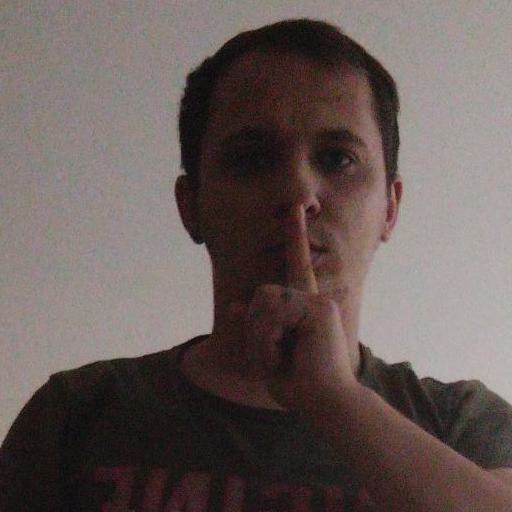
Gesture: mute